House of Glyme

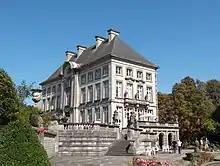
Feluy Castle; Residence of the Prince of Grimberghen

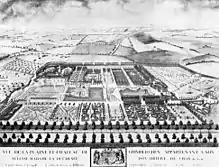
former Grimberghen Castle, engraving 18th century.

Godefroi de Glymes, 1st Count of Grimberghen named "de Berghes", died 1635 was the son of Gerard:
"married to Horonina of Hornes, Lady of Arquennes".